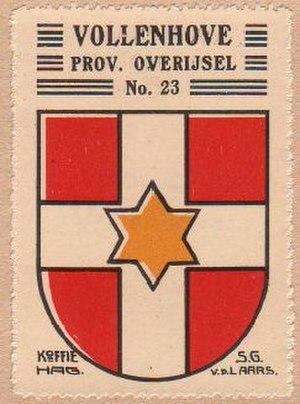
Ambt Vollenhove est une ancienne commune néerlandaise de la province d'Overijssel.